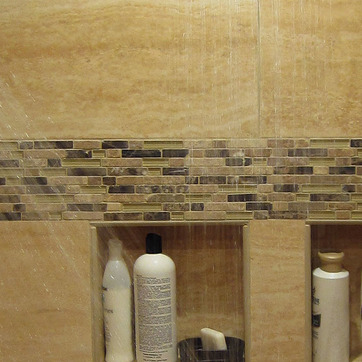
Material: tile